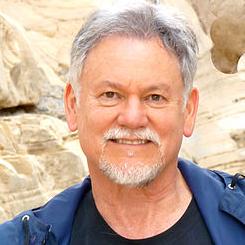
Age: 67